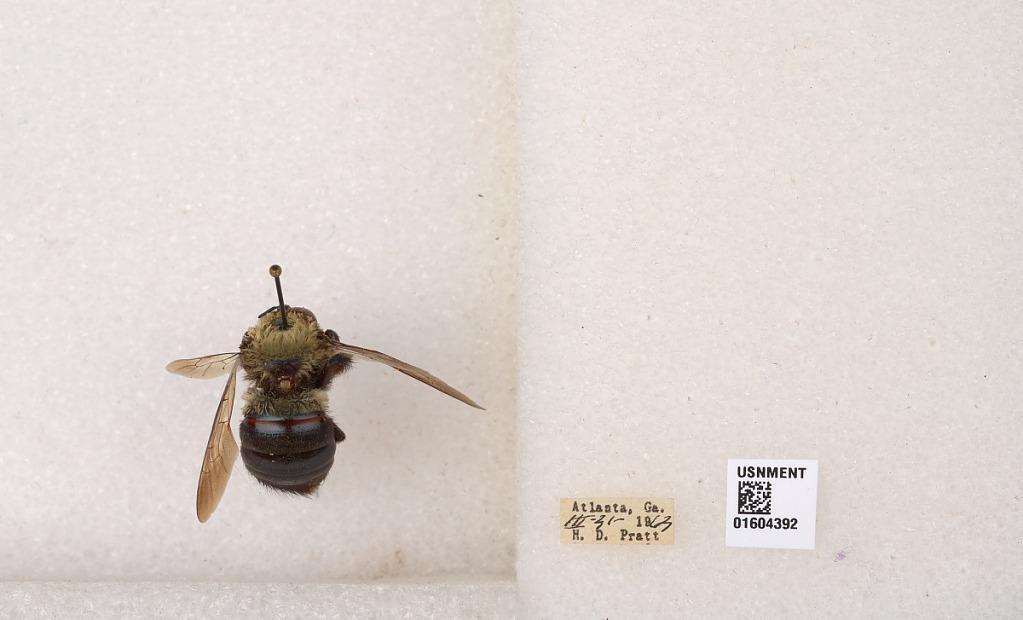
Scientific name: Xylocopa virginica (Linnaeus)
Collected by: H. Pratt
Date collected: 1963-3-31
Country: United States
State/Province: Georgia
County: Fulton
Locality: Atlanta
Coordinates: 33.749, -84.388